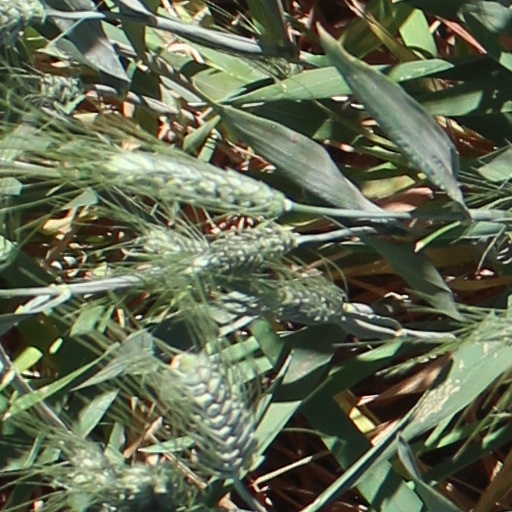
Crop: wheat